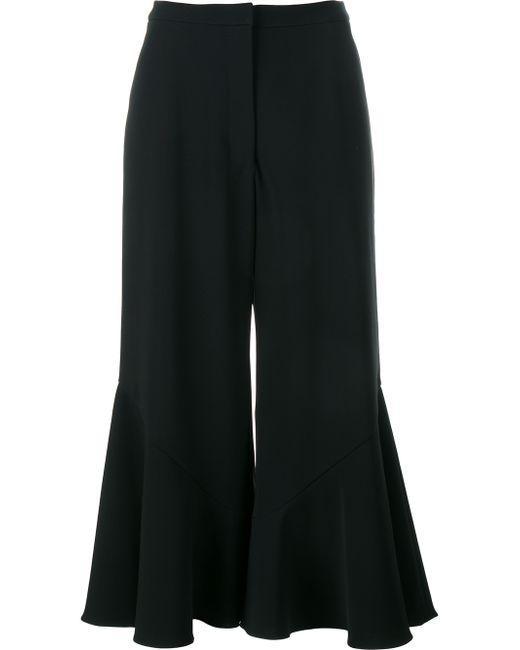
Damen ausgestellte knöchellange Hose mit entspannter Passform Schwarz